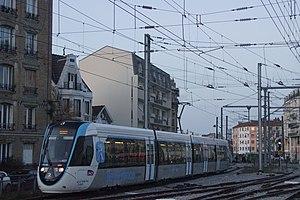
Un des U 53700 (série Alstom Dualis) de la ligne 4 à l'approche de la gare de Gargan, le jour de l'inauguration du débranchement de la ligne des Coquetiers, vers Clichy-Montfermeil.
Cette liste recense les éléments du parc de U 52500, U 53500, et U 53600 de la Société nationale des chemins de fer français, matériel roulant Citadis Dualis fabriqué par Alstom circulant depuis le 22 septembre 2012 sur le réseau ferroviaire de l'ouest lyonnais, le 15 juin 2011 pour l'étoile nantaise, et en cours de livraison pour le réseau de tramway/tram-train d'Île-de-France.